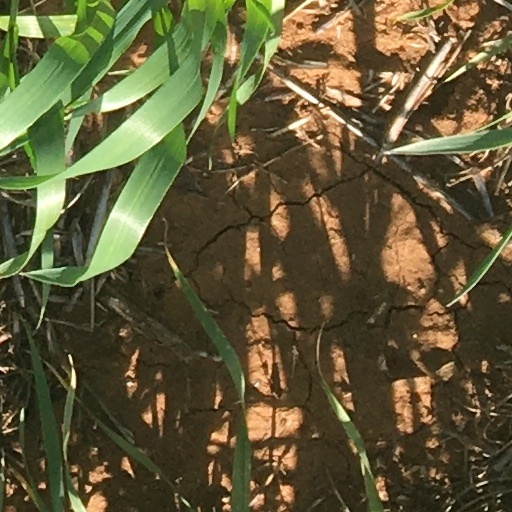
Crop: wheat